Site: brandenburg
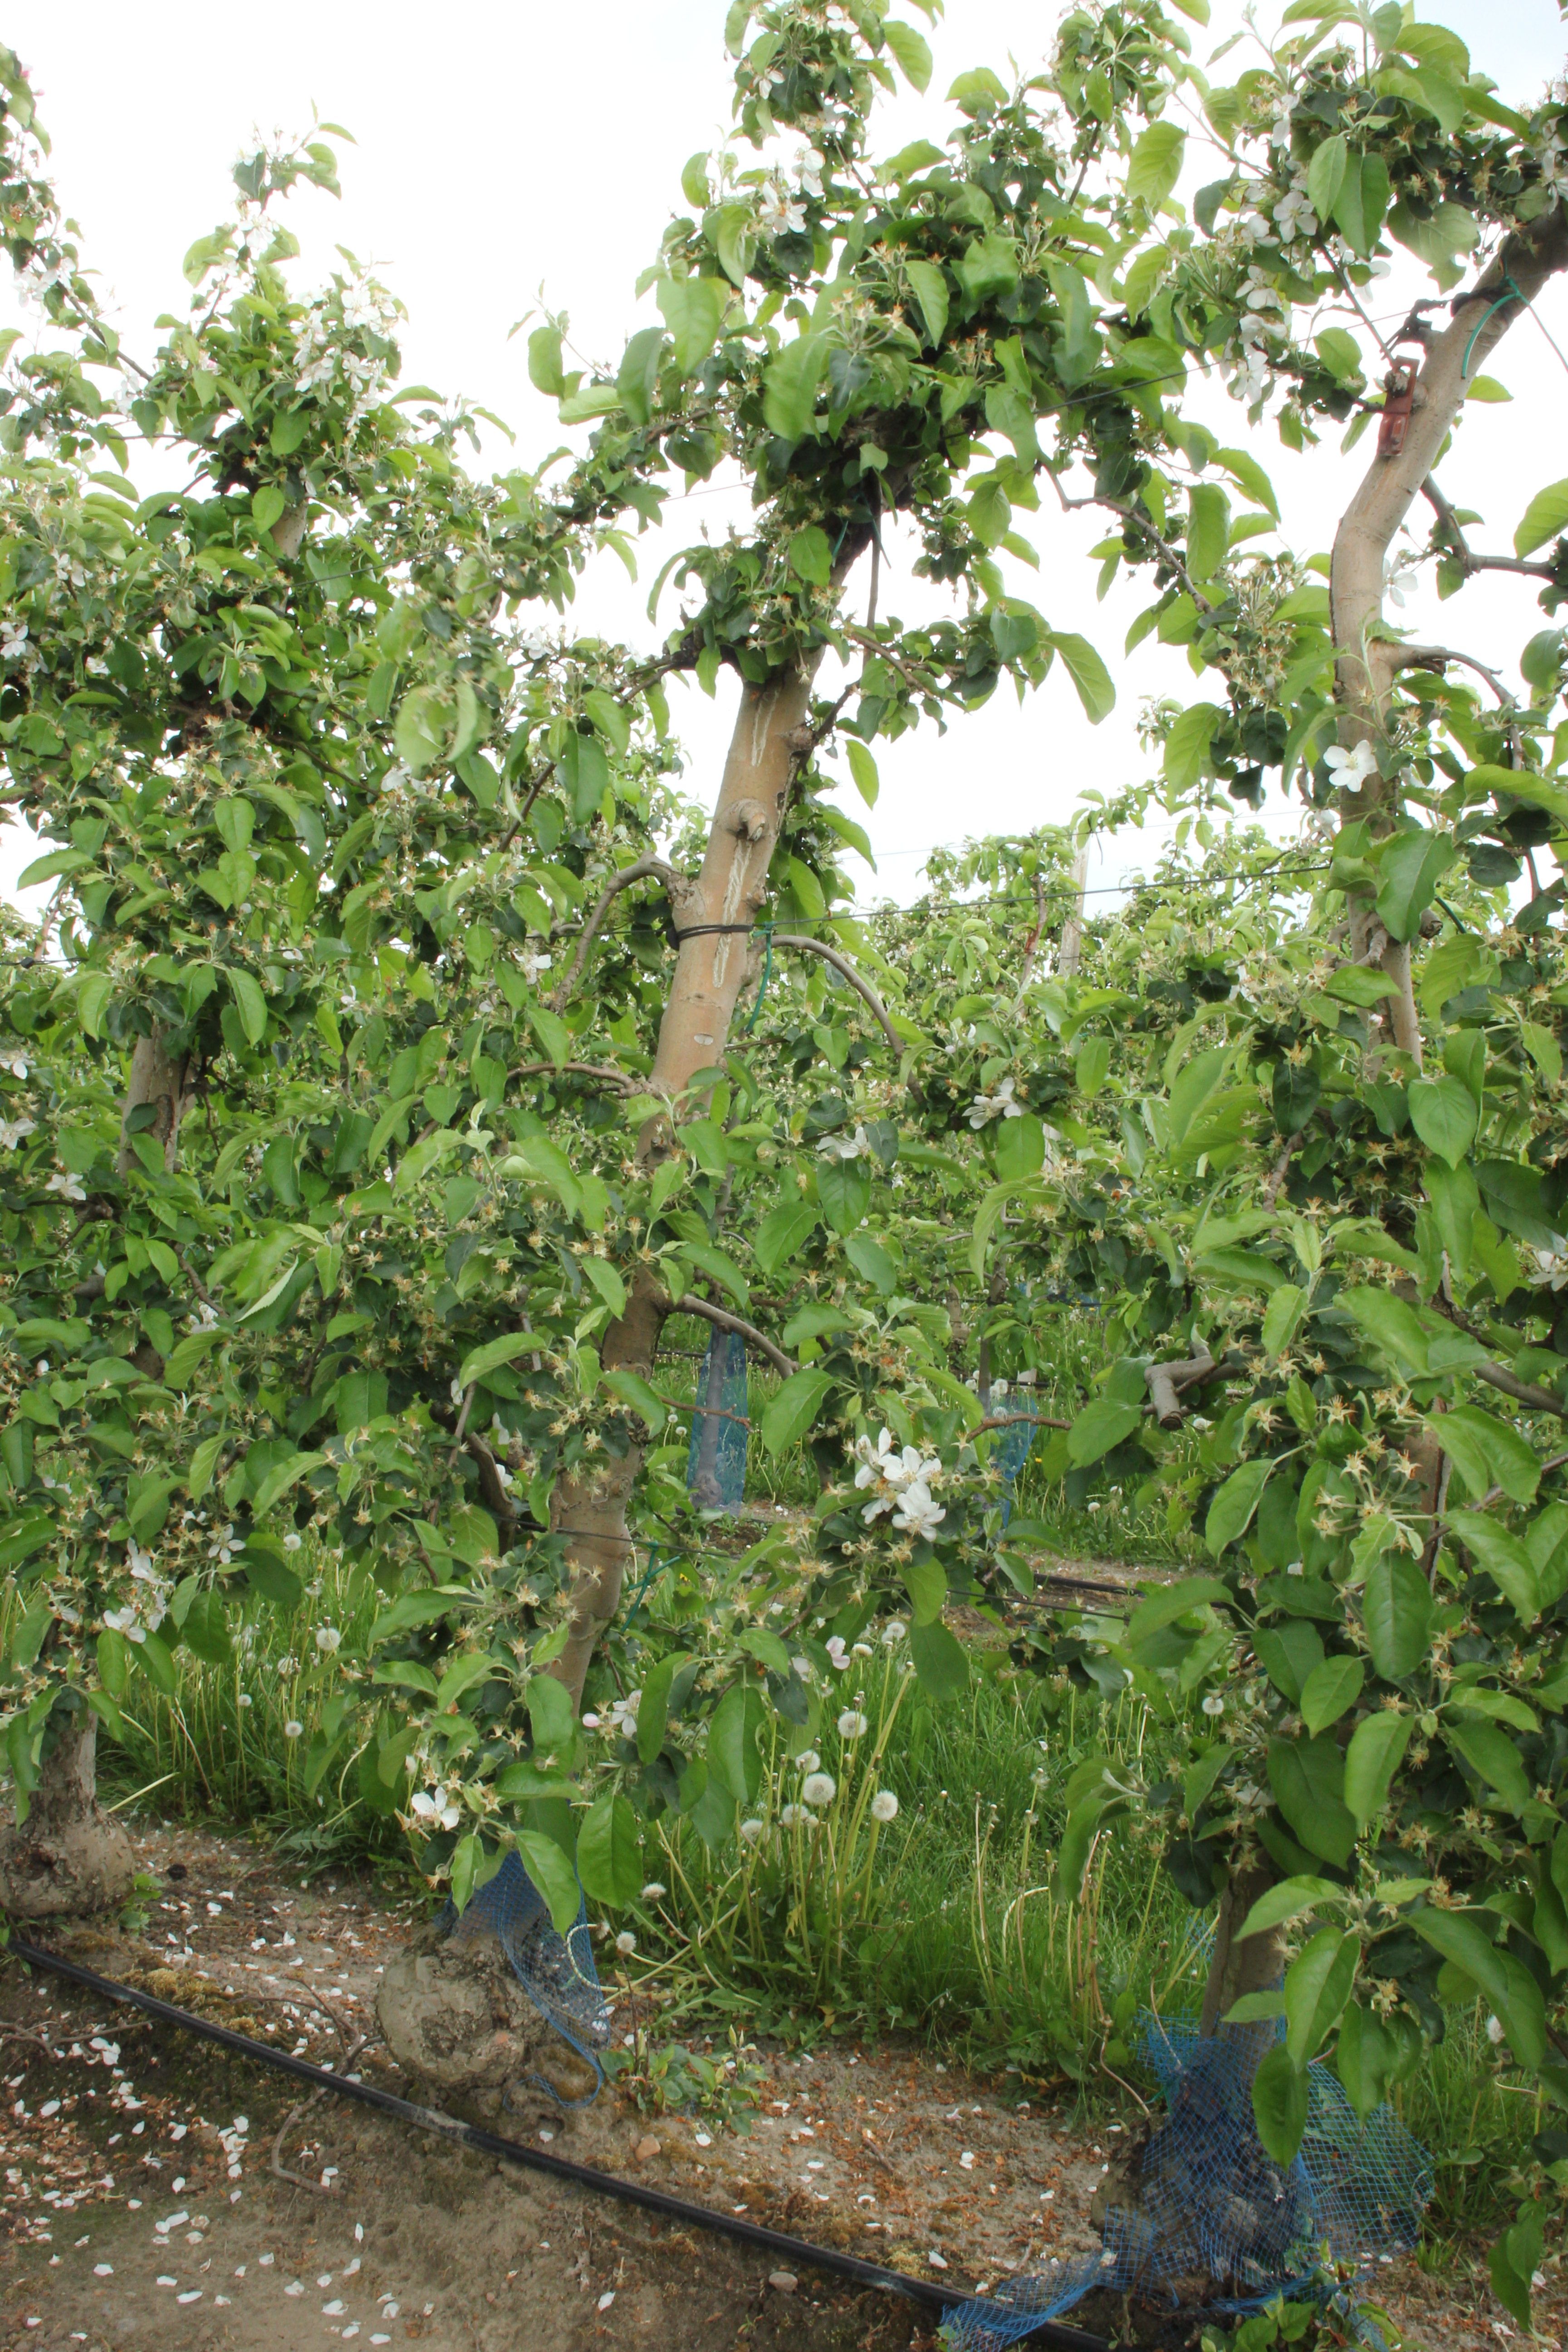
Growth stage (BBCH 67): Flowering